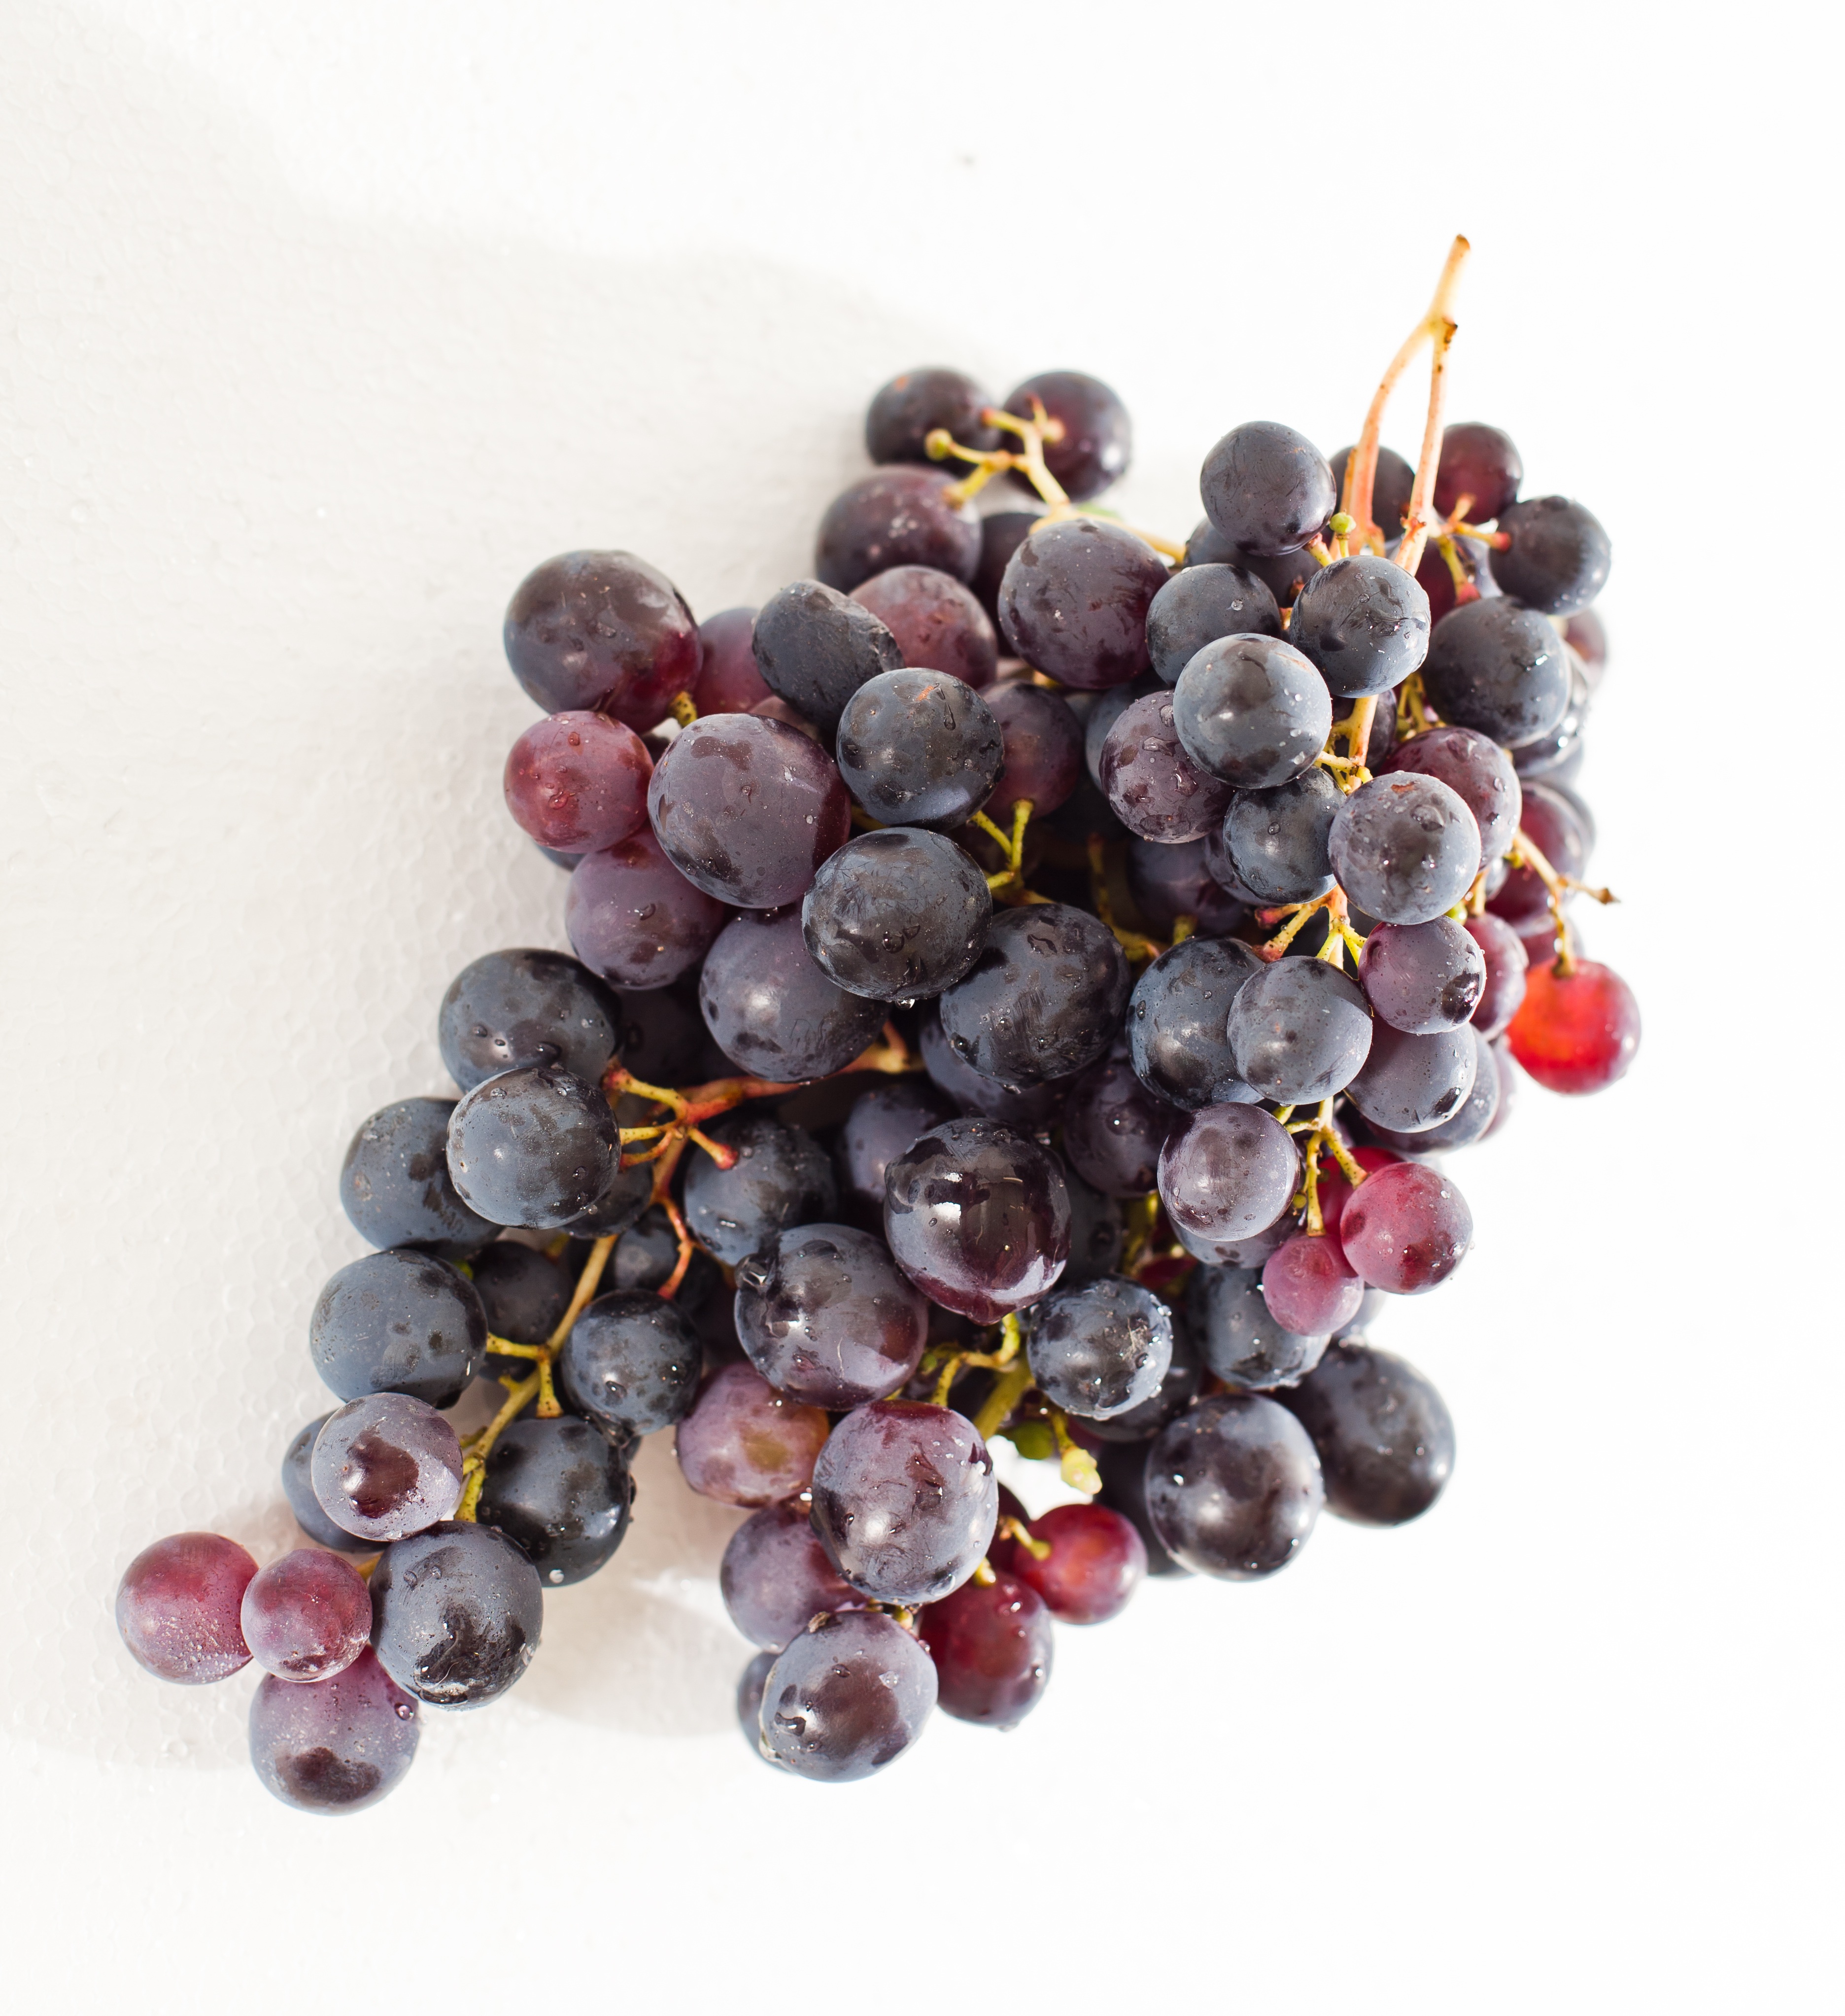
plant, grape, vine, fruit, food, produce, winegrowing, flowering plant, vitis, land plant, grapevine family, zante currant